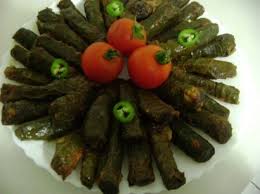
Yemek: yaprak_sarma